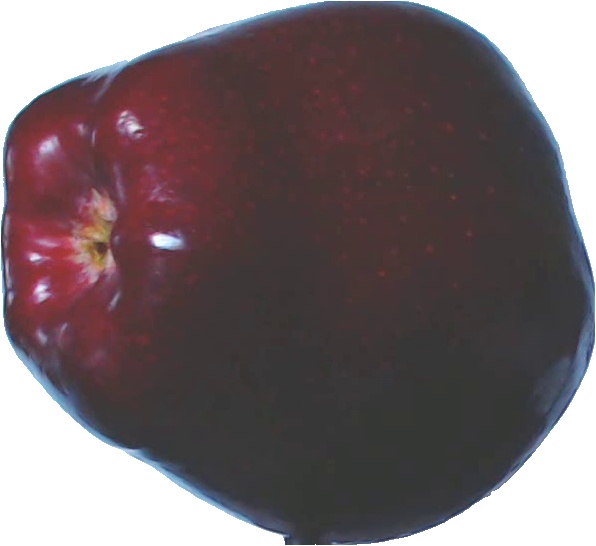
Label: apple_red_delicios_1